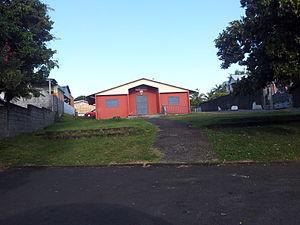
Case de Beaulieu, à La Réunion.
Beaulieu est un lieu-dit de l'île de La Réunion, département d'outre-mer français dans le sud-ouest de l'océan Indien. Il constitue un quartier de la commune de Saint-Benoît, au sein duquel est implanté le centre commercial Beaulieu.